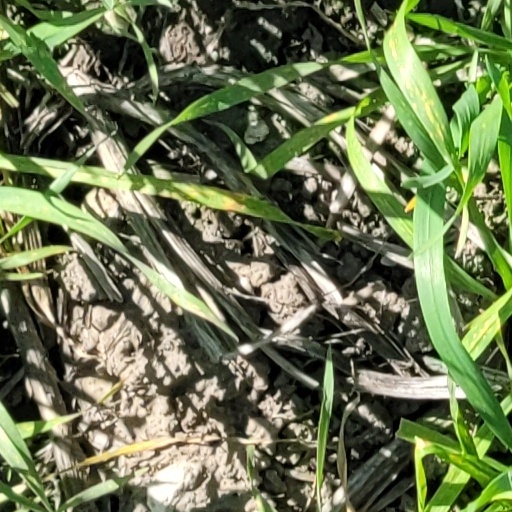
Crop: wheat